Betawi people

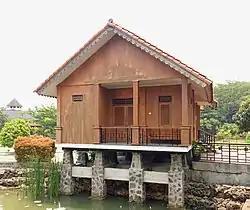

Traditionally Betawi people are not urban dwellers living in "gedong" (European-style building) or two-storied Chinese "rumah toko" (shophouse) clustered in and around Batavia city walls. They are living in "kampungs" around the city filled with orchards. As Jakarta becomes more and more densely populated, so do Betawi traditional villages that have mostly now turned into a densely packed urban village with humble houses tucked in between high-rise buildings and main roads. Some of the more authentic Betawi villages survived only on the outskirts of the city, such as in Setu Babakan, Jagakarsa, South Jakarta bordering with Depok area, West Java. Traditional Betawi houses can be found in Betawi traditional "kampung" (villages) in Condet and Setu Babakan area, East and South Jakarta.